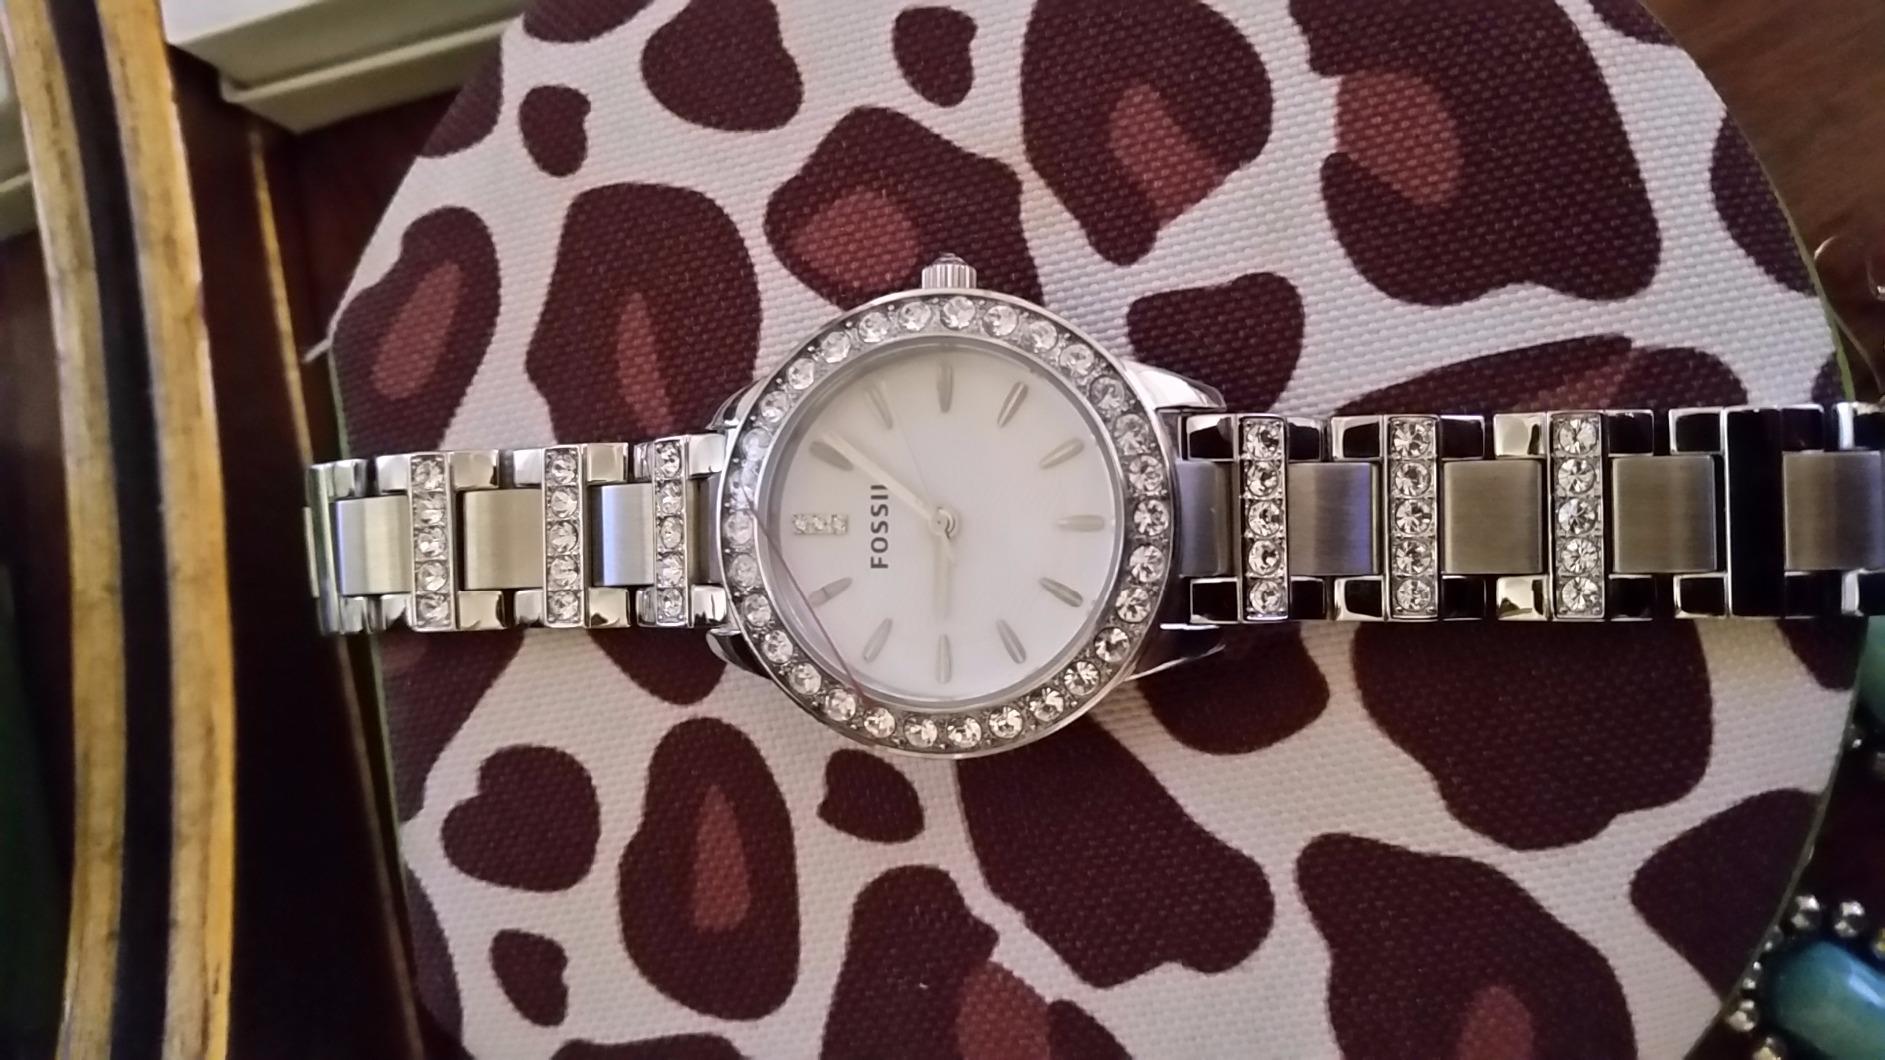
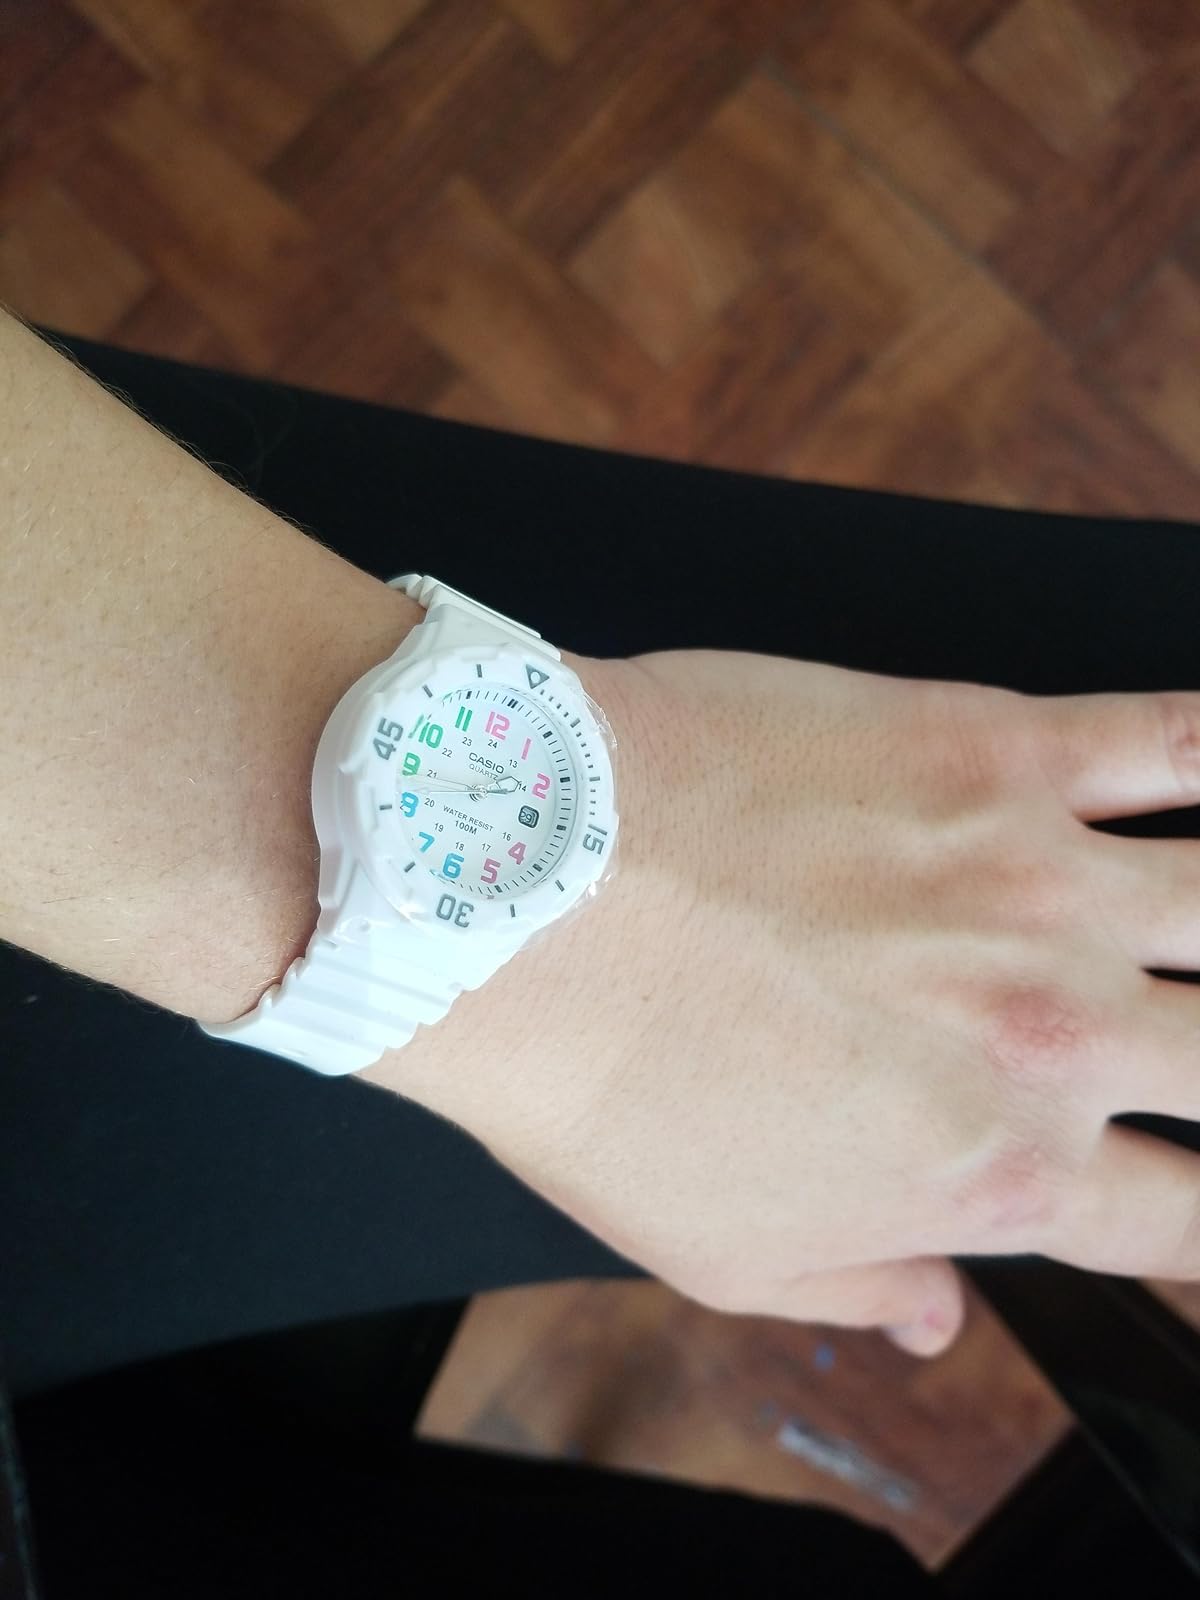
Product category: accessories_watch
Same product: no